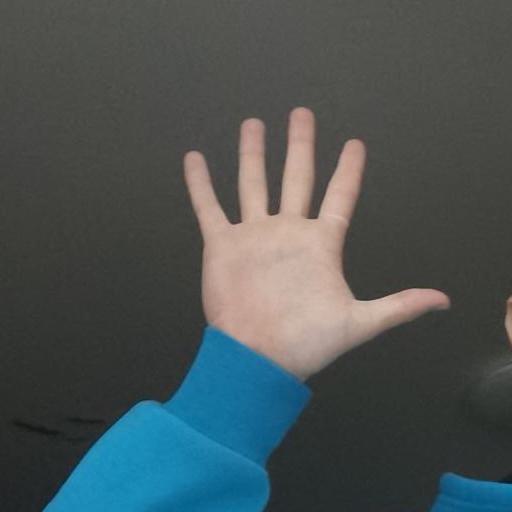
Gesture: palm